Cortex (anatomy)

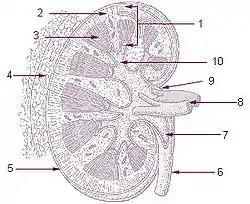
The renal cortex, here denoted by the number 2.

The cerebral cortex is typically described as comprising three parts: the sensory, motor, and association areas. These sensory areas receive and process information from the senses. The senses of vision, audition, and touch are served by the primary visual cortex, the primary auditory cortex, and primary somatosensory cortex. The cerebellar cortex is the thin gray surface layer of the cerebellum, consisting of an outer molecular layer or stratum moleculare, a single layer of Purkinje cells (the ganglionic layer), and an inner granular layer or stratum granulosum. The cortex is the outer surface of the cerebrum and is composed of gray matter.